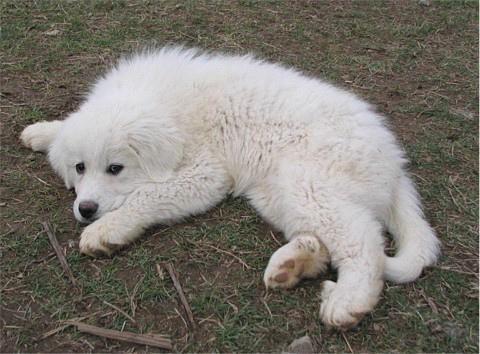
great pyrenees